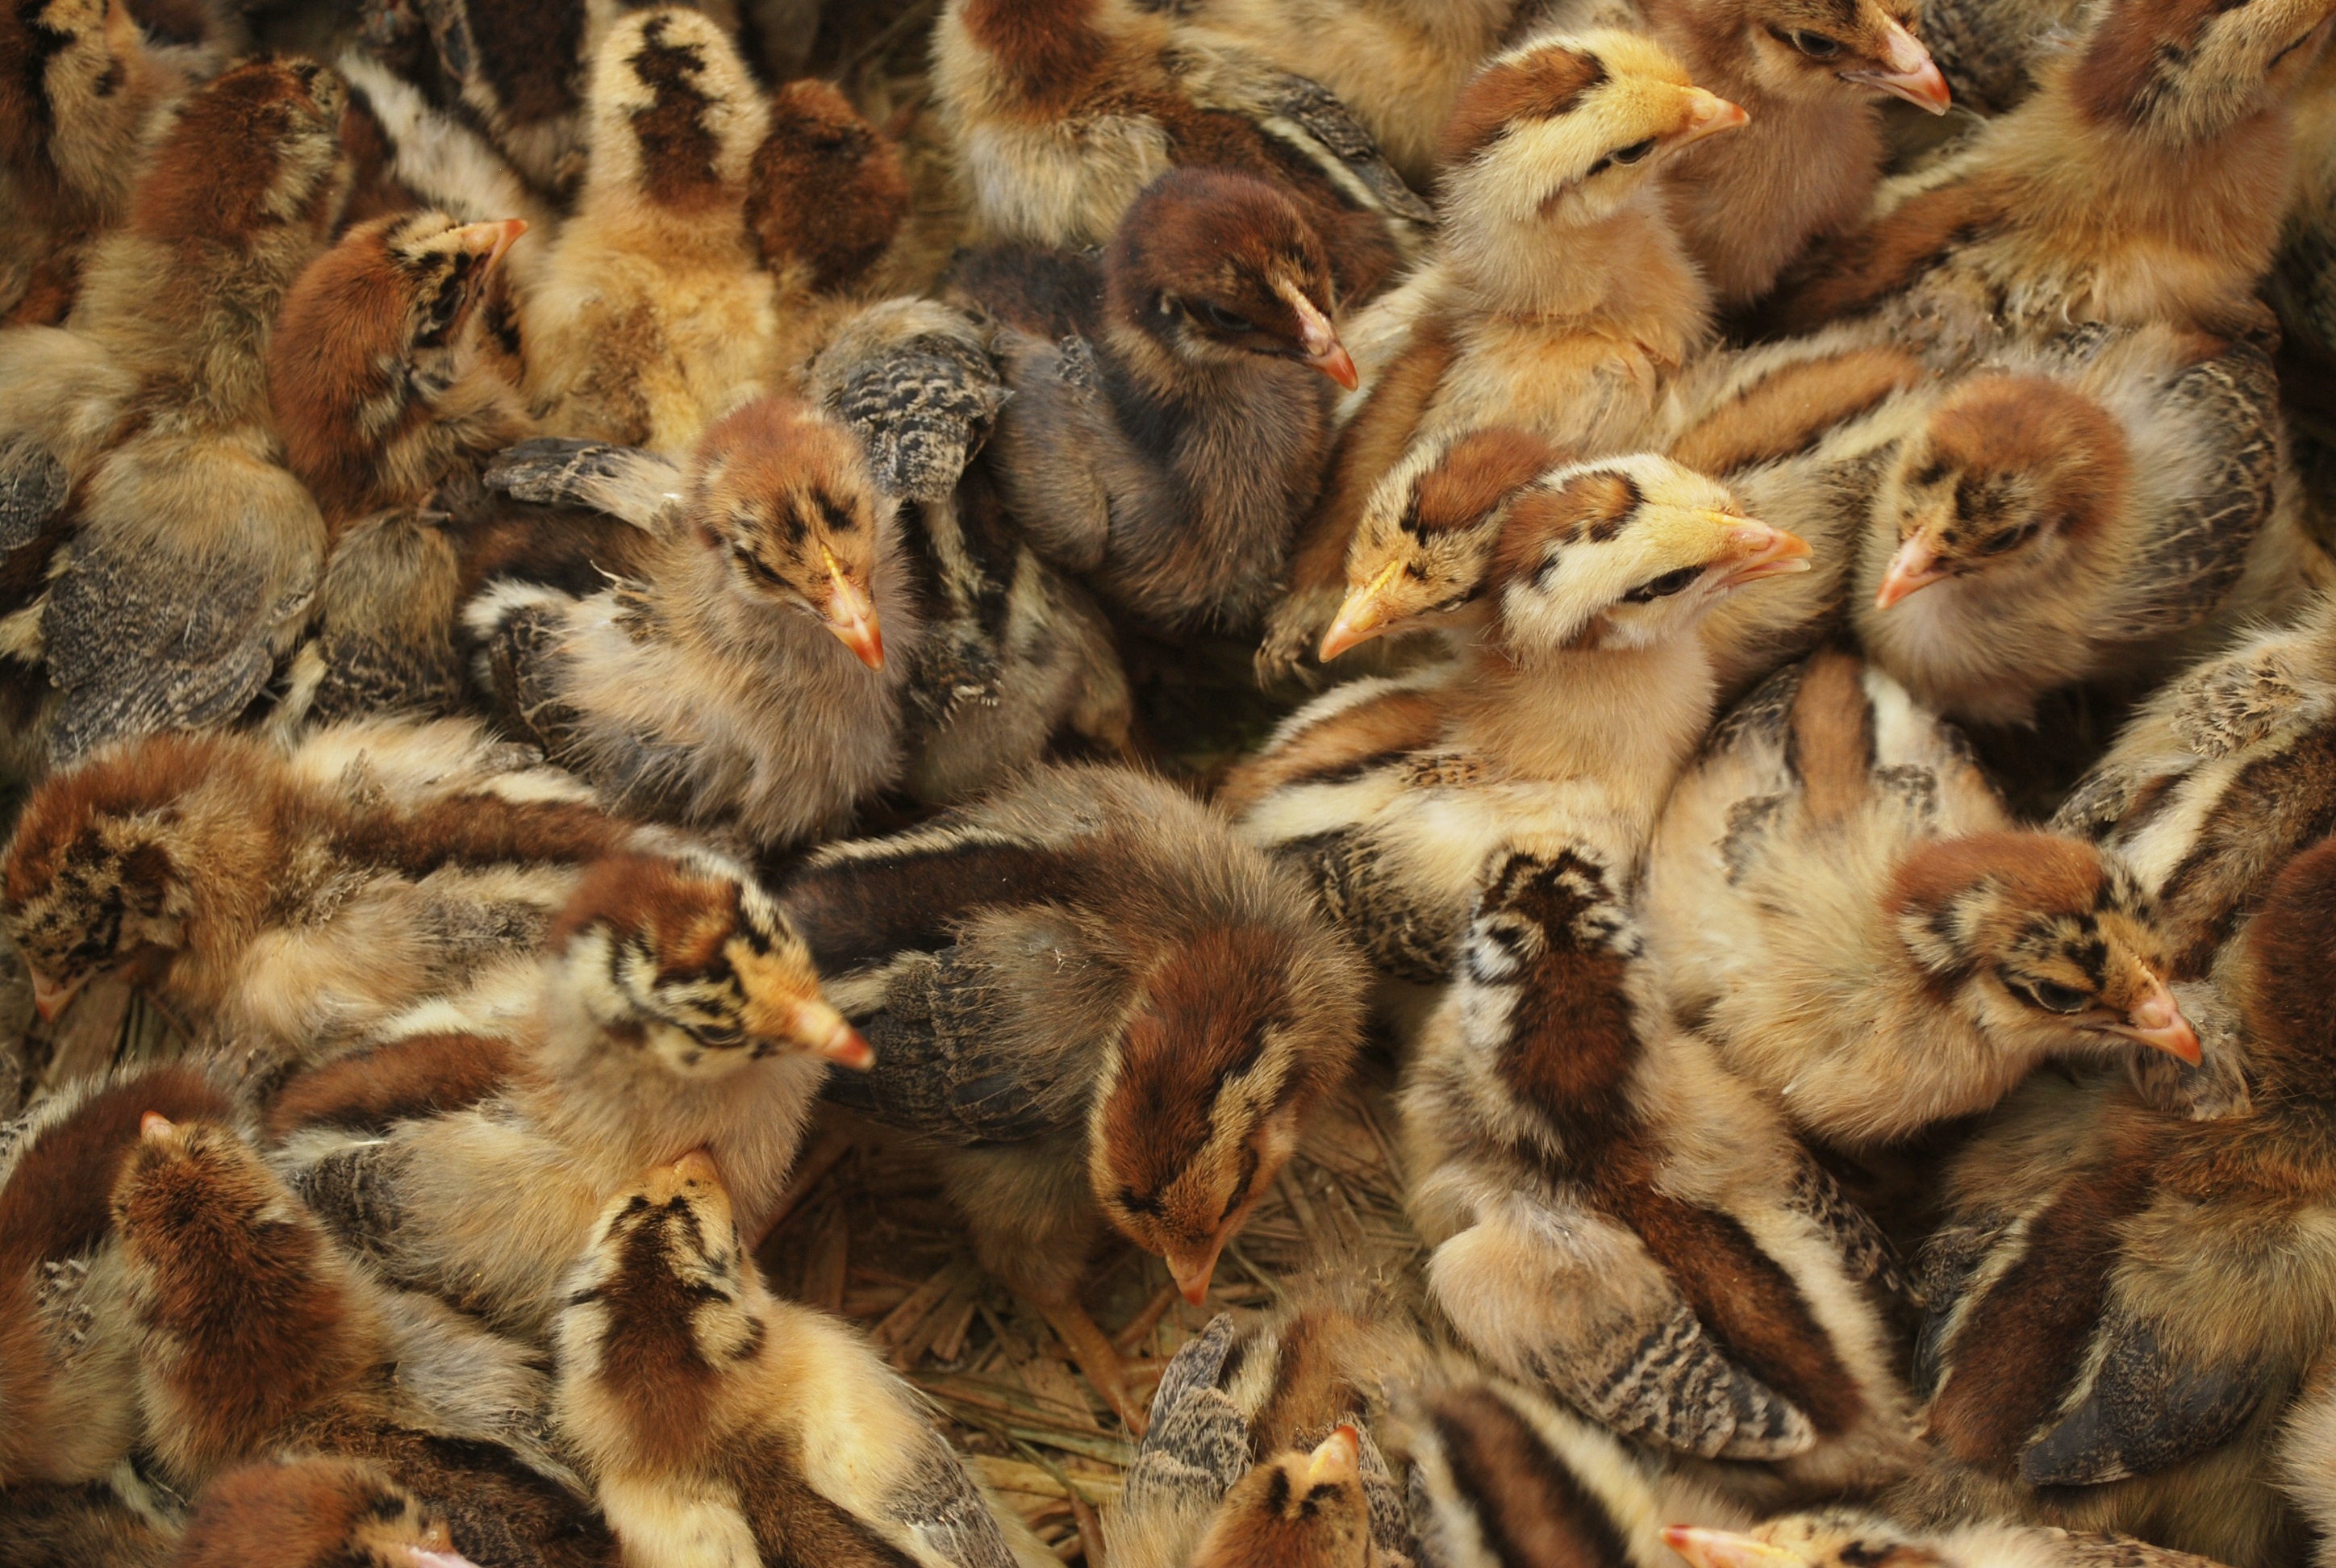
bird, farm, wildlife, young, fluffy, livestock, small, baby, chicken, fauna, poultry, birds, duck, newborn, galliformes, vertebrate, chicks, water bird, phasianidae